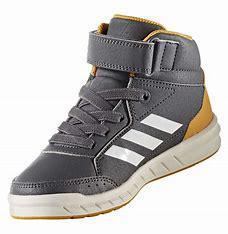
Brand: Adidas
Model: Altasport